485th Air Expeditionary Wing

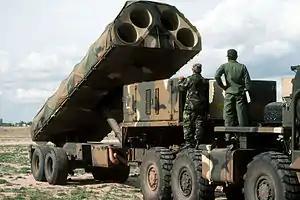
BGM-109 Gryphon transporter erector launcher

The 485th Tactical Missile Wing was activated at Florennes Air Base, Belgium in August 1984. The first Gryphon missile arrived on 28 August and the wing began operating the Gryphon from 1985 until the implementation of the Intermediate-Range Nuclear Forces Treaty in 1988.